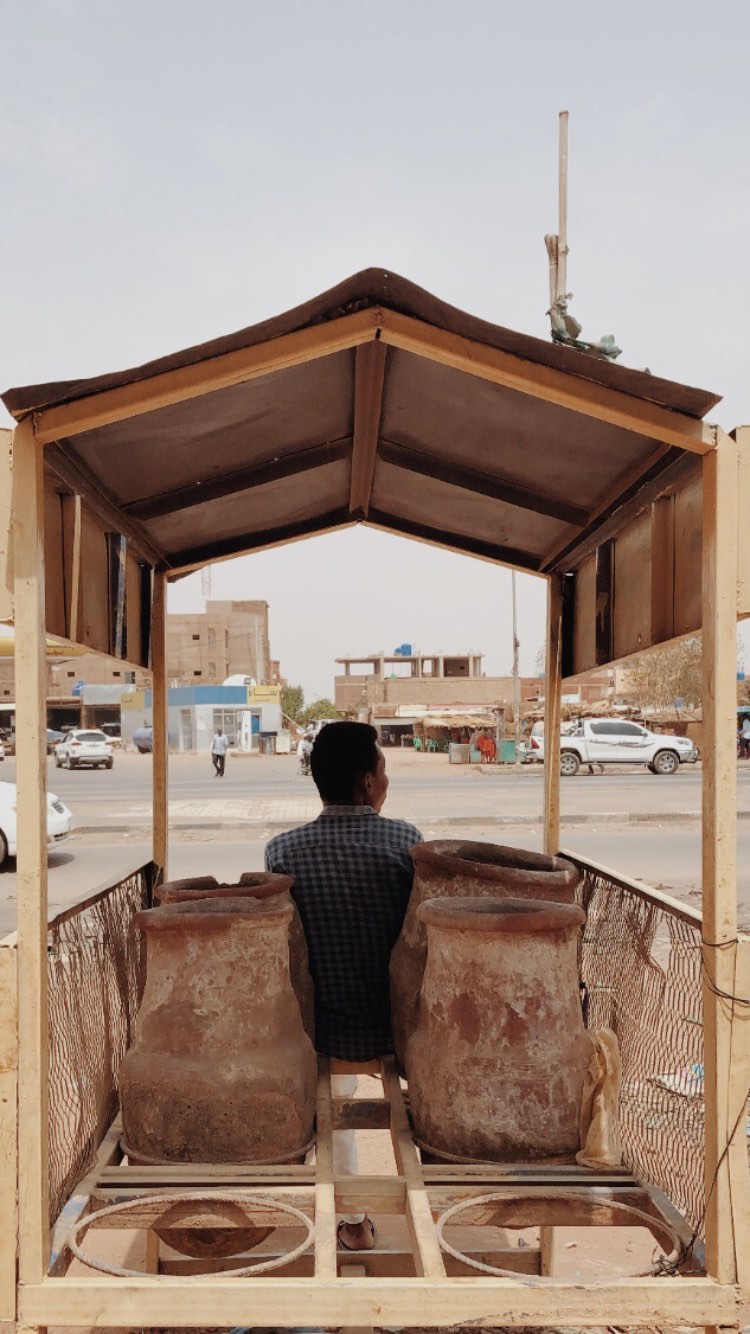
الوصف بالفصحى: شخص جالس في «مَزِيرَة» ويتأمل الشارع
الوصف بالعامية السودانية: زول قاعد في مزيرة وبعاين للشارع
التصنيف: Urban & City Life
التصنيف الفرعي: Street Vendors and Transport